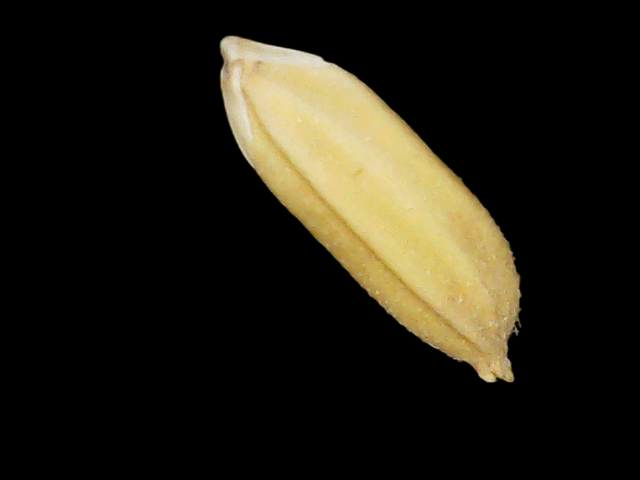
Rice variety: Binadhan24